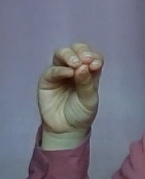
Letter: ha